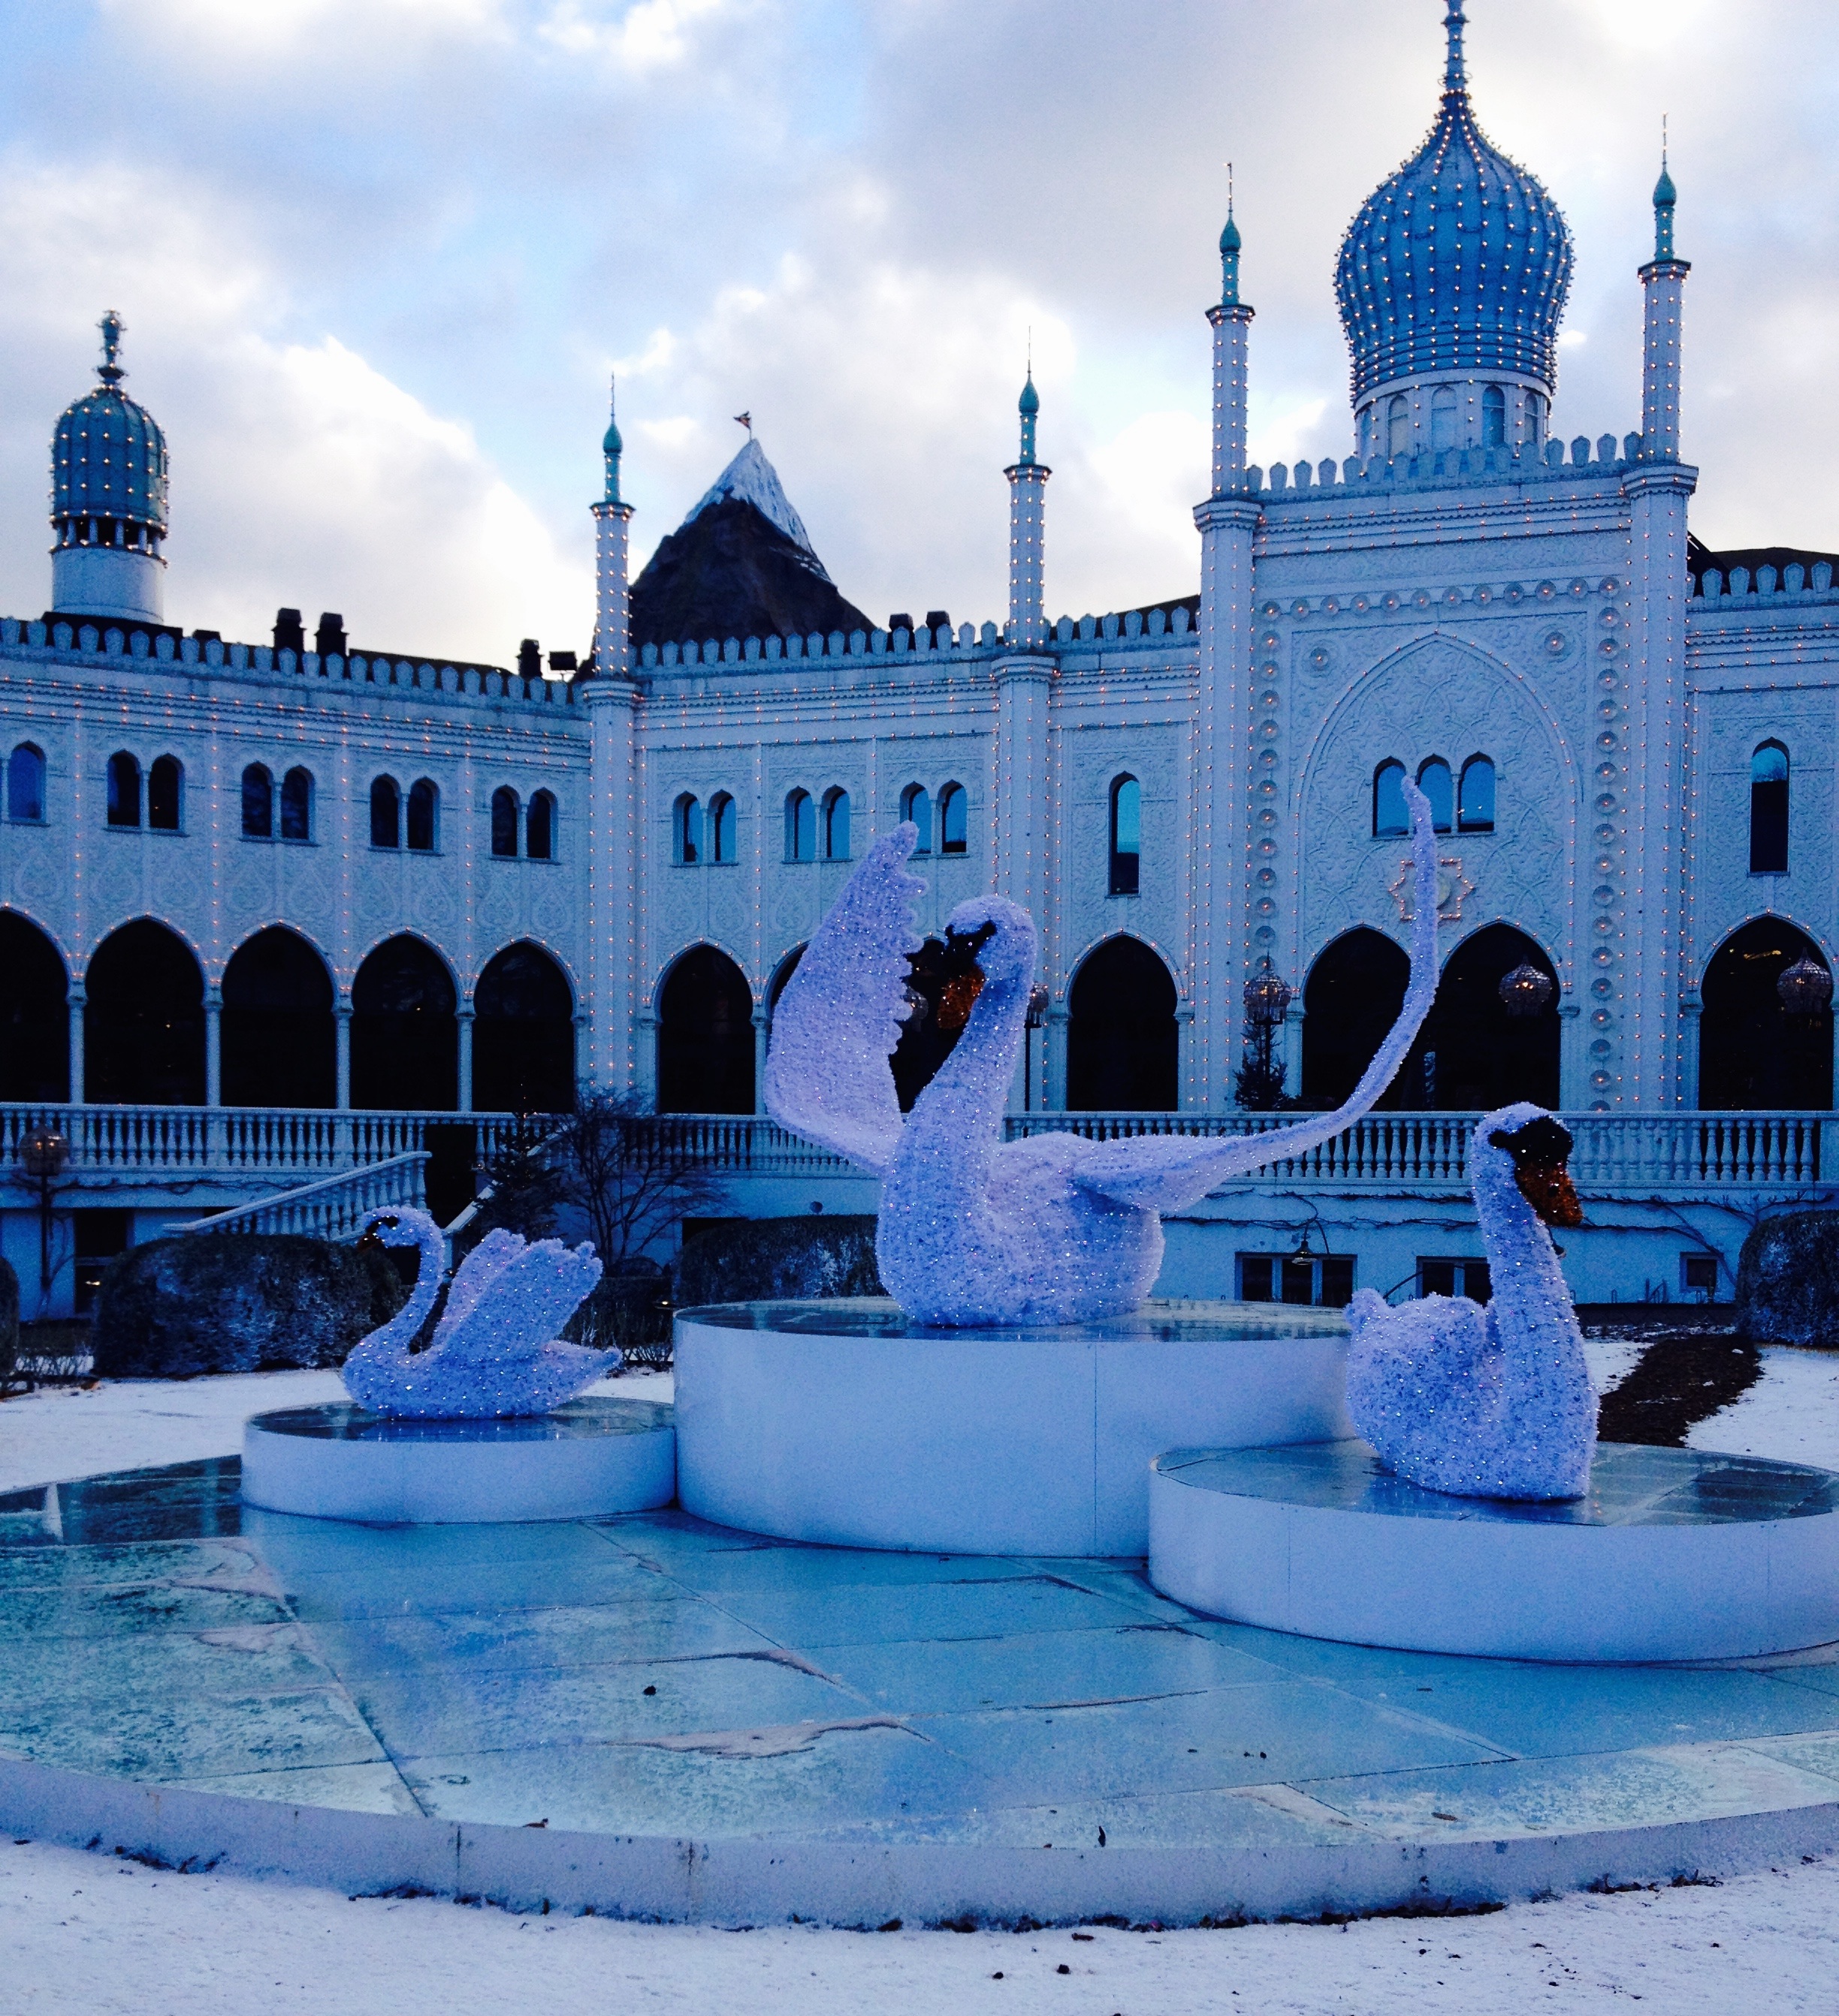
water, snow, winter, tourist, ice, reflection, landmark, blue, attraction, fountain, denmark, copenhagen, town square, tourist attraction, amusement, water feature